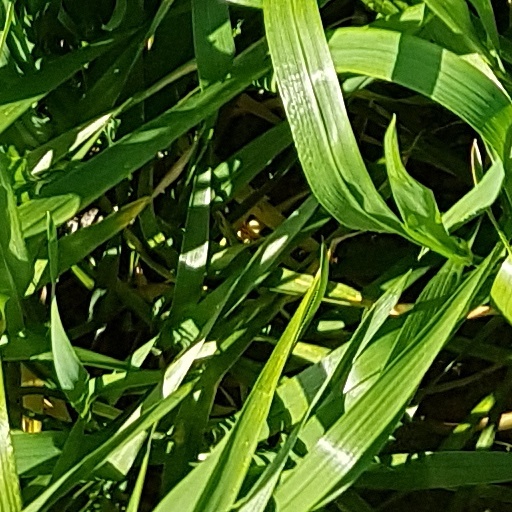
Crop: wheat